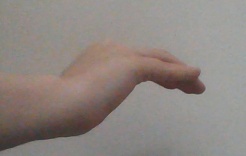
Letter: haa